Culture of Iran

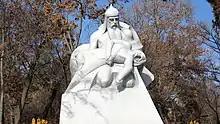
Statue of Rostam, with his son Sohrab, in Mashhad

Iranian music has directly influenced the cultures of West Asia, Central Asia, Europe, and South Asia. It has mainly influenced and built up much of the musical terminology of the neighboring Turkic and Arabic cultures and reached India through the 16th-century Persianate Mughal Empire, whose court promoted new musical forms by bringing Iranian musicians.